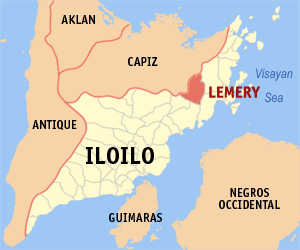
Lemery est une municipalité de la province d'Iloilo, aux Philippines.